Aatos Erkko

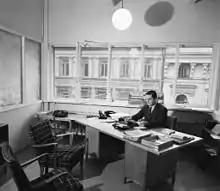
Aatos Erkko in 1953, as editor in chief of the news magazine "Viikkosanomat", his first job as a journalist. This magazine was also owned by Sanoma.

Aatos Erkko was born in Helsinki. He married Jane Airola in 1959, but they did not have any children.